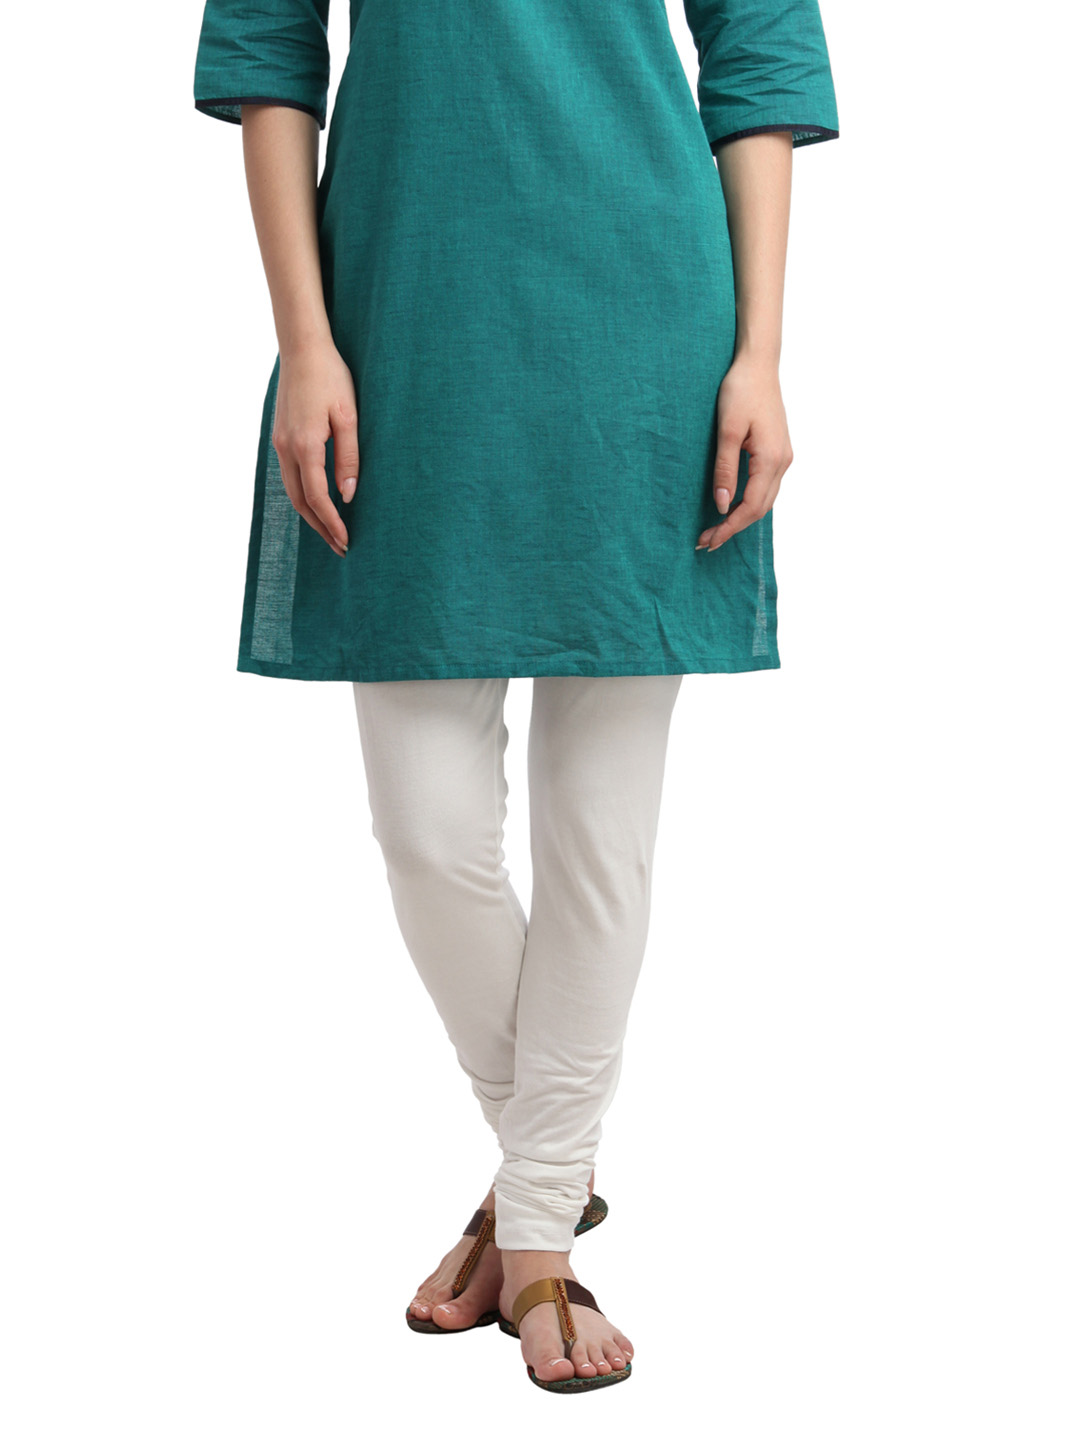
Aurelia Women White Leggings
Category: Apparel / Bottomwear / Leggings
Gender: Women
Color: White
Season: Summer 2012
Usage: Ethnic